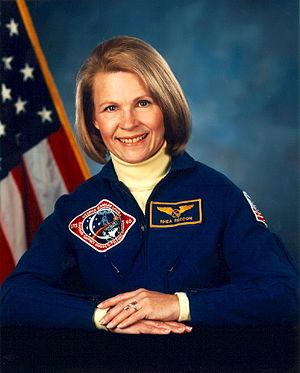
Margaret Rhea Seddon est médecin et une astronaute de la NASA à la retraite. Après avoir été sélectionnée dans le premier groupe d'astronautes à inclure des femmes, le Groupe 8 de la NASA, elle a volé sur trois navettes spatiales : en tant que spécialiste de mission pour STS-51-D et STS-40, et en tant que commandant de charge utile pour STS-58.